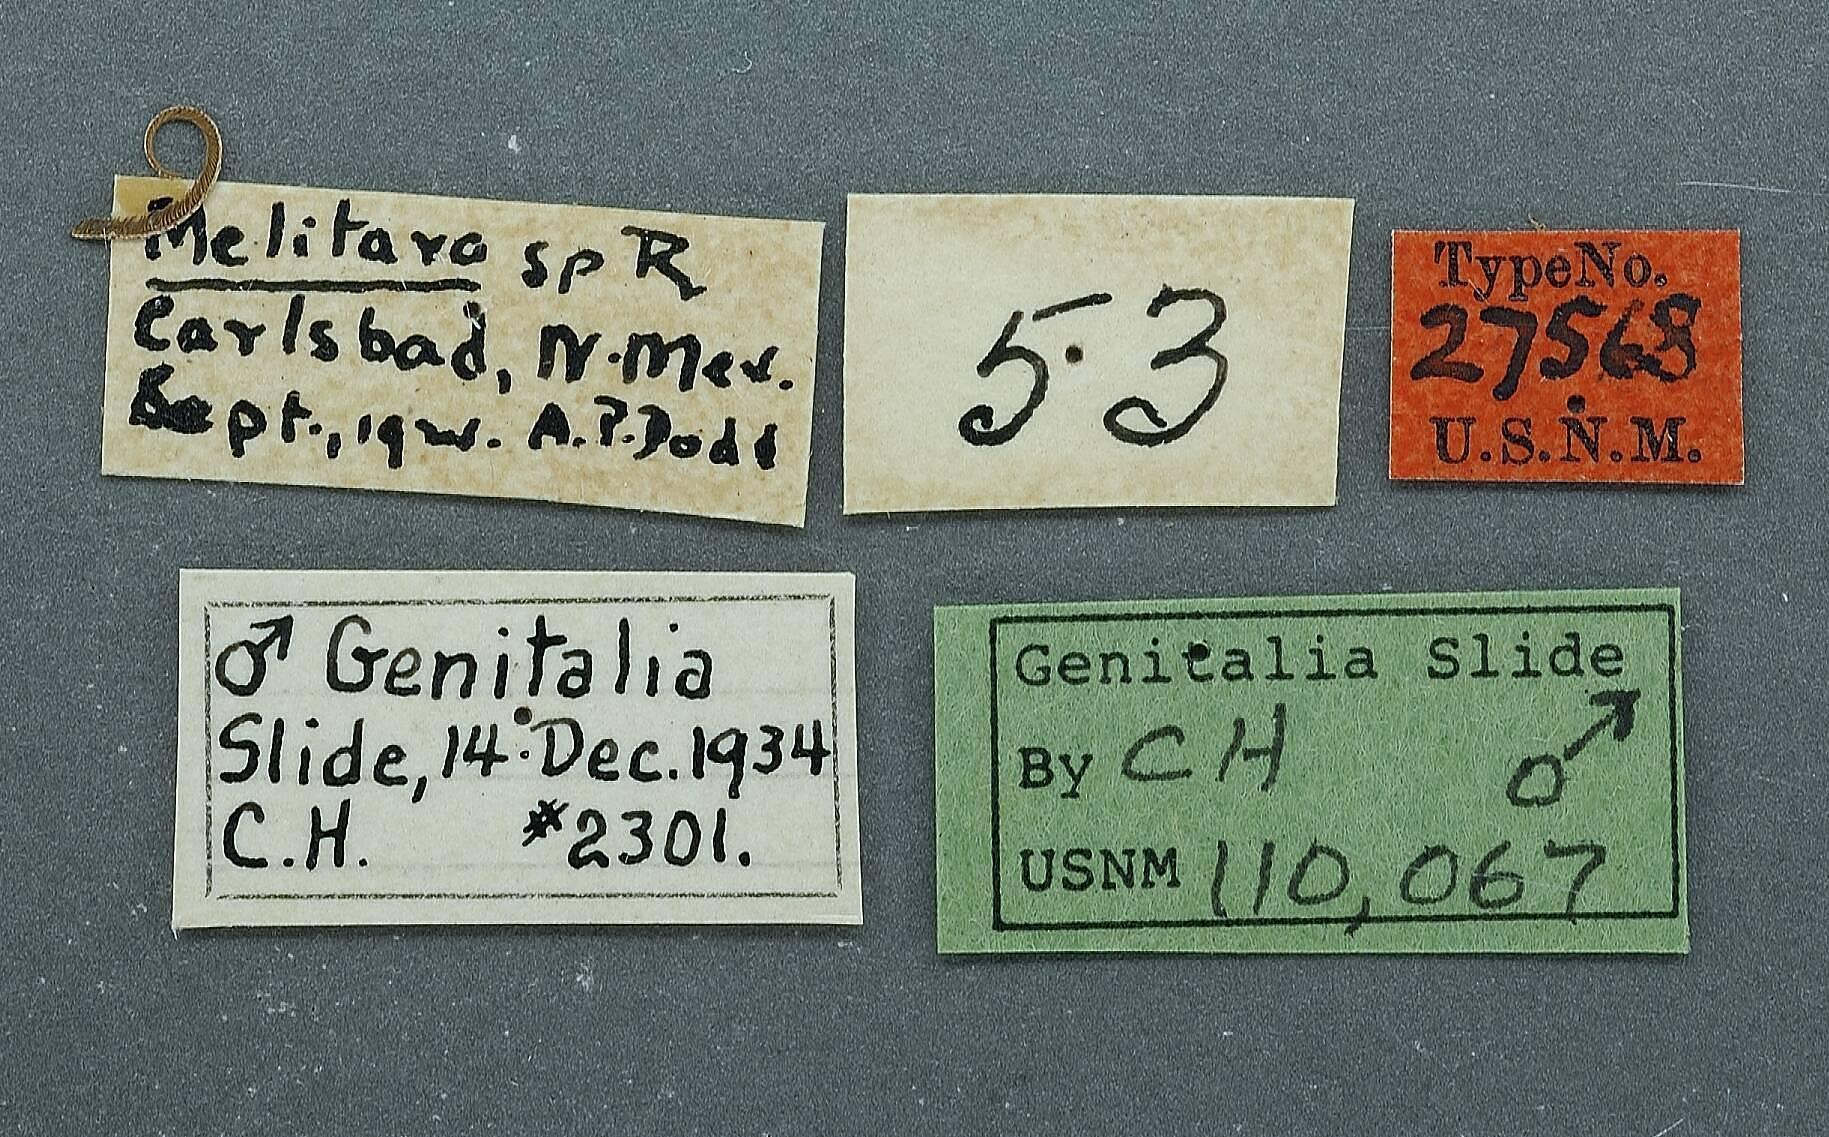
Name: Olyca subumbrella
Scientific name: Olyca subumbrella Dyar, 1925
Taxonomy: Animalia, Arthropoda, Insecta, Lepidoptera, Pyralidae
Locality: Carlsbad, Eddy, New Mexico, United States
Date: Sep 1924